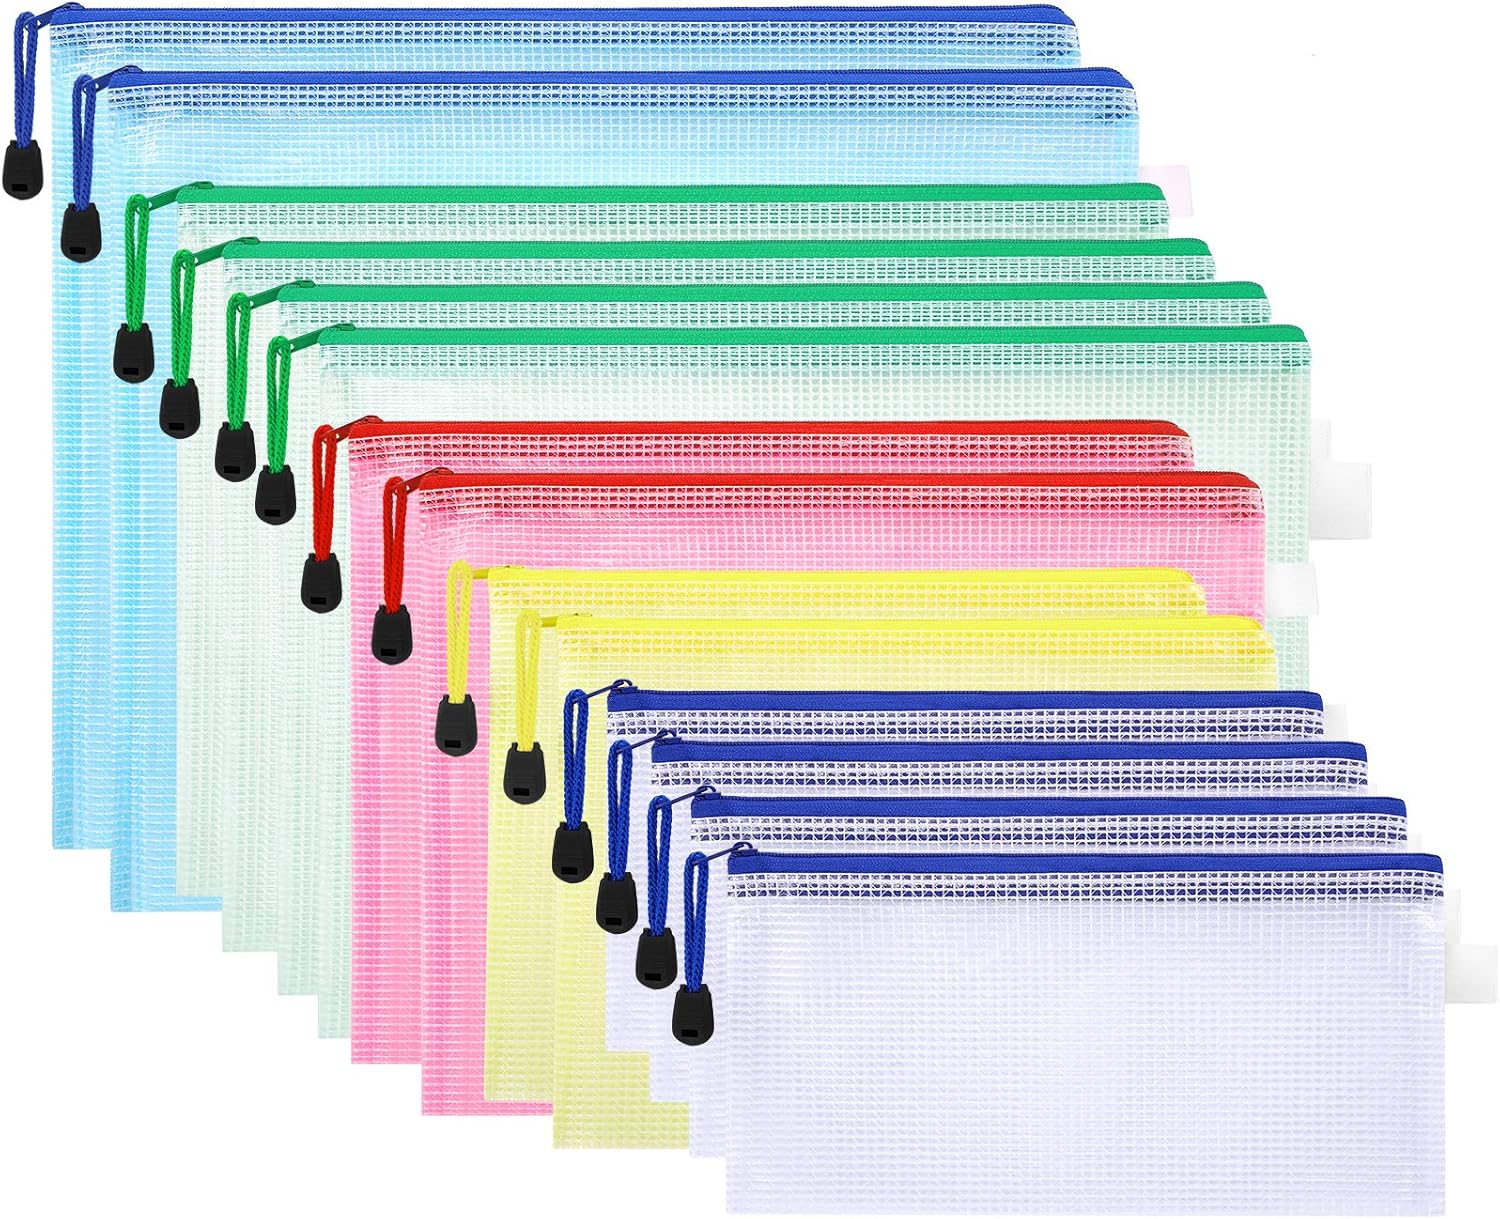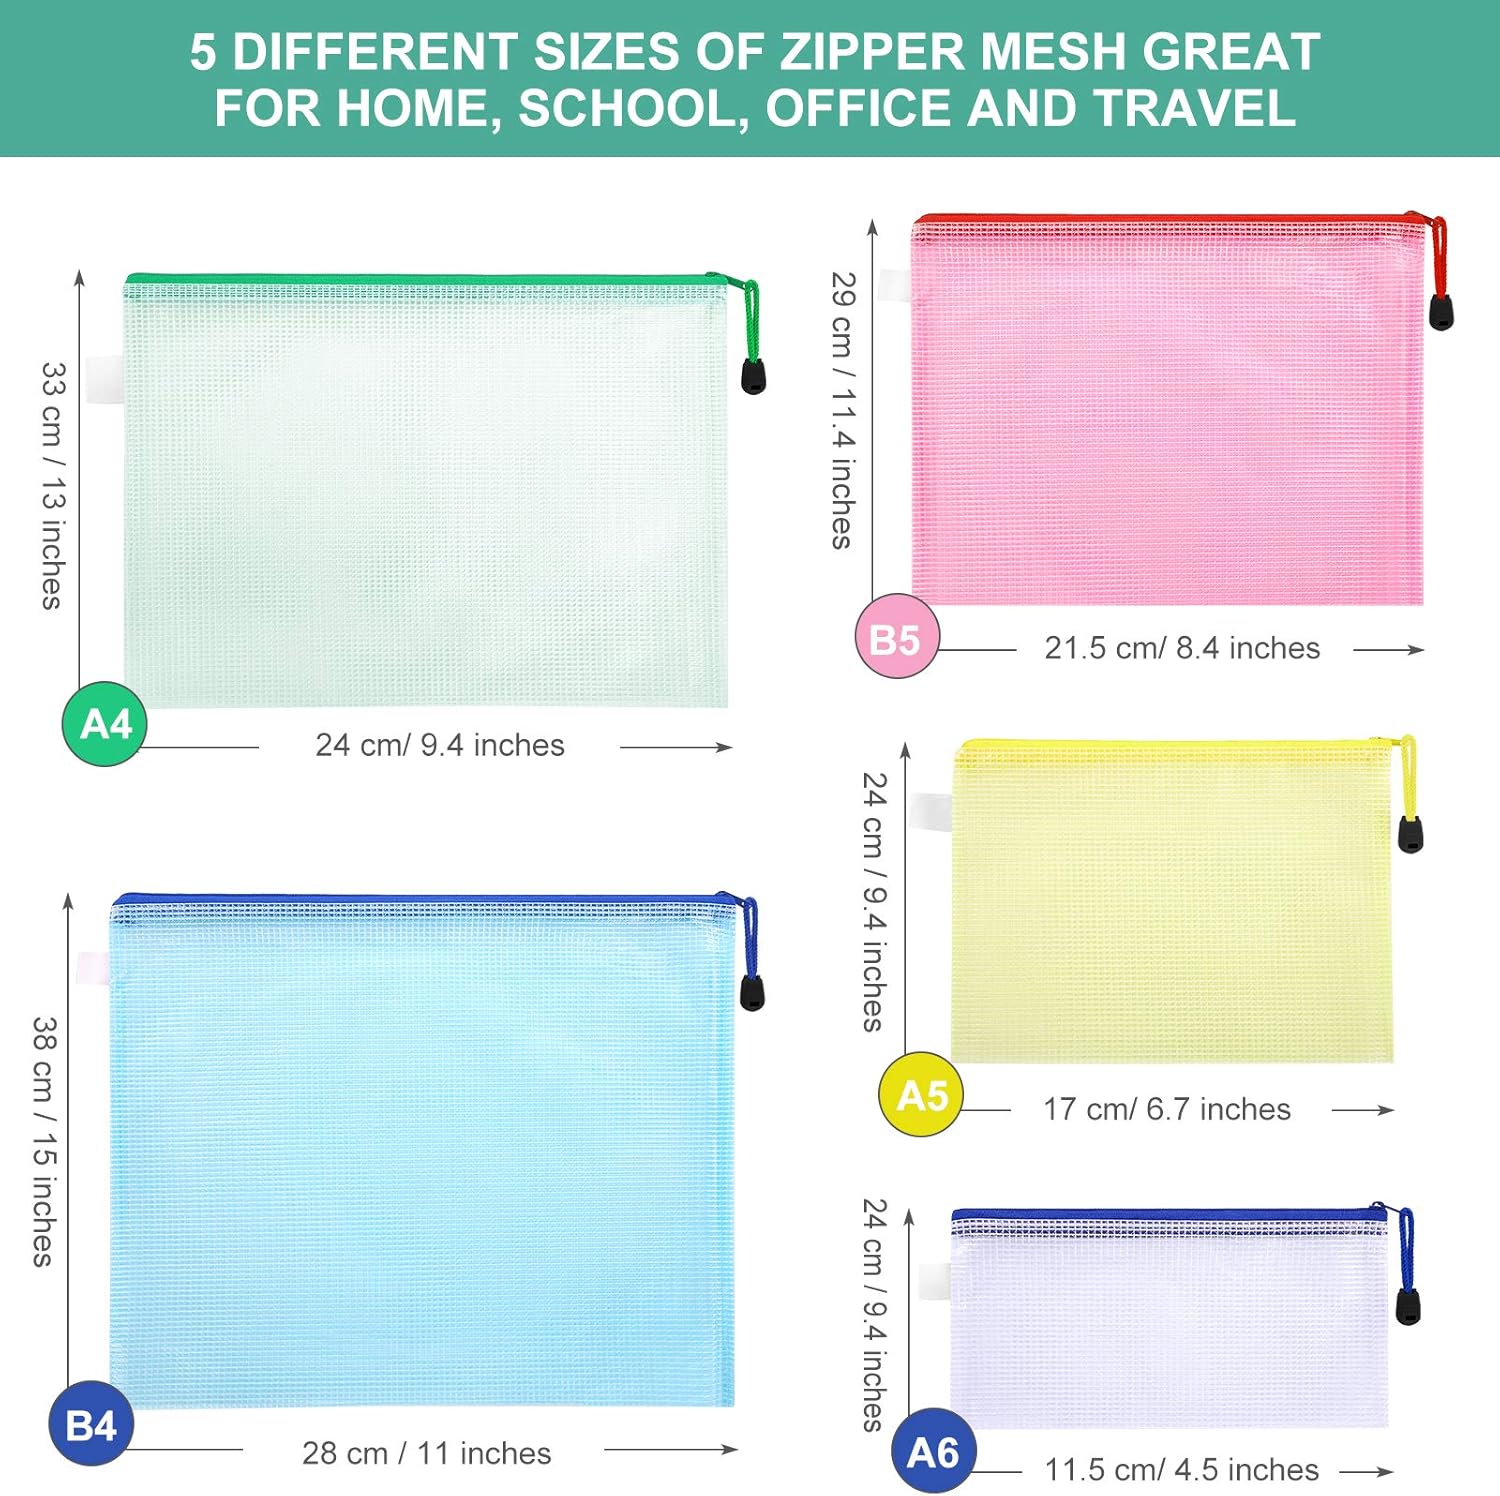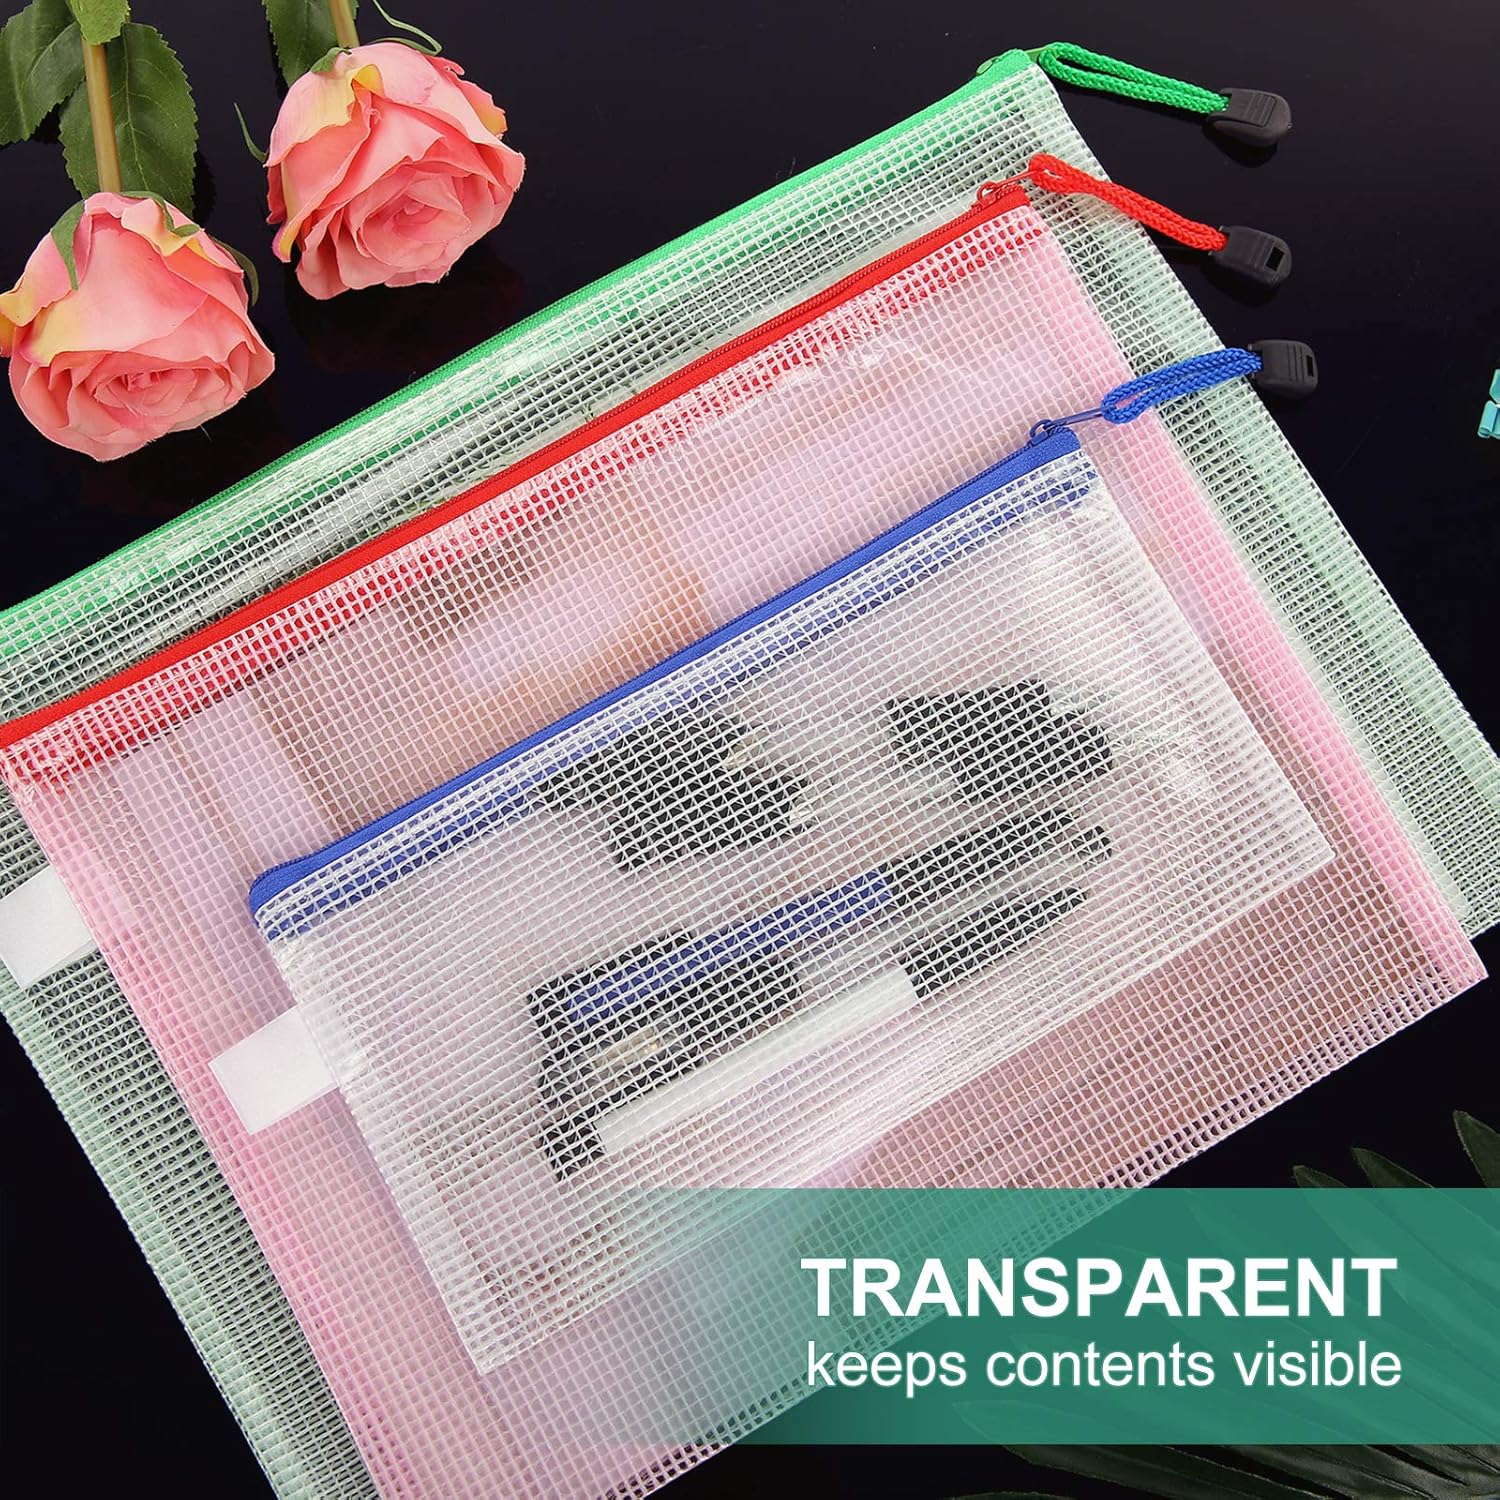
Skydue Mesh Zipper Pouch Document Bag（5 Size，14 Pack）, A4 Plastic Zipper File Bags,Cross Stitch Mesh Document Folder for School & Office Supplies,Travel Storage
Category: Office Products
During our daily lives, too many documents have emerged us, scattered anywhere. An effective thing is to use a document pouch to make documents organized, systematic, efficient, and transparent. Skydue Mesh Zipper Pouch Document Bag, your best choice. Waterproof PP Material:Preventing papers from being torn, getting lost, or dirty. Zipper Pouch Design:Smooth & strong mental zipper allows long durability for the zipper file bags. Cross Stich Design:Protect your privacy & find documents easily & anti-tear.  Specification: Material: pvc Quality: 14 pack 2*B4: 38×29cm/15×11inch 4*A4: 33×24.3cm/13×9.4inch 2*B5: 29×21.5cm/11.4×8.4inch 2*A5: 24×17cm/9.4×6.7inch 4*A6(Bills): 24×11.5cm/9.4×4.5inch
Features: 14 PACK 5 SIZE:The package includes 14pcs zipper mesh pouches in 5 sizes. They are 2*B4 (15×11 inches), 4*A4 (13×9.4inch), 2*B5 (11.4×8.4 inches), 2*A5 (9.4×6.7 inches), 4*A6 (9.4×4.5 inches) | WATERPROOF ZIPPER FOLDER:The mesh zipper pouch document bag are made of waterproof PP material, to protect your files from stain, water, and dust, which is eco-friendly with no particular smell, suit for all ages to use | TRANSLUCENT MESH BAGS:Transparent enough that you can see at a glance what's inside；The soft zip file pocket can be easily bent to avoid revealing your privacy | SMOOTH ZIPPER:Smooth & strong mental zipper allows for long durability, which can also act as a lift ring to hang the plastic zip file folder on the wall.The zipper makes it easier to take documents out | WIDESPREAD USE FOR STORAGE: This clear zippered pouch is prefect for storing important papers,business receipts, invoices, pencils, pens,smaller books. Great for office supplies and school supplies,travel storage